Xixing station

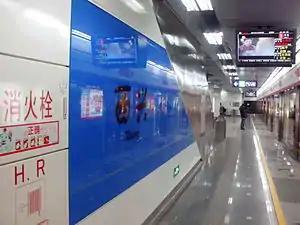
Platform

Xixing is a station on Line 1 of the Hangzhou Metro in China. It was opened in November 2012, together with the rest of the stations on Line 1. It is located in the Binjiang District of Hangzhou.